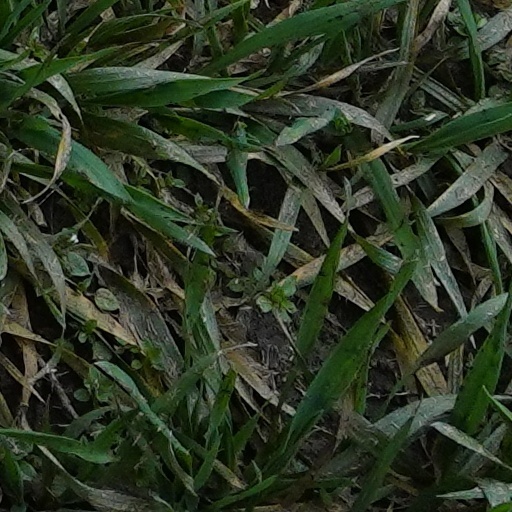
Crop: wheat